Palestine Lodge

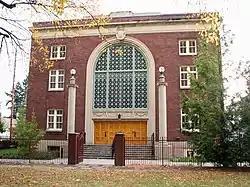
Palestine Lodge in 2009

The Palestine Lodge is a Masonic lodge building in southeast Portland, Oregon listed on the National Register of Historic Places.